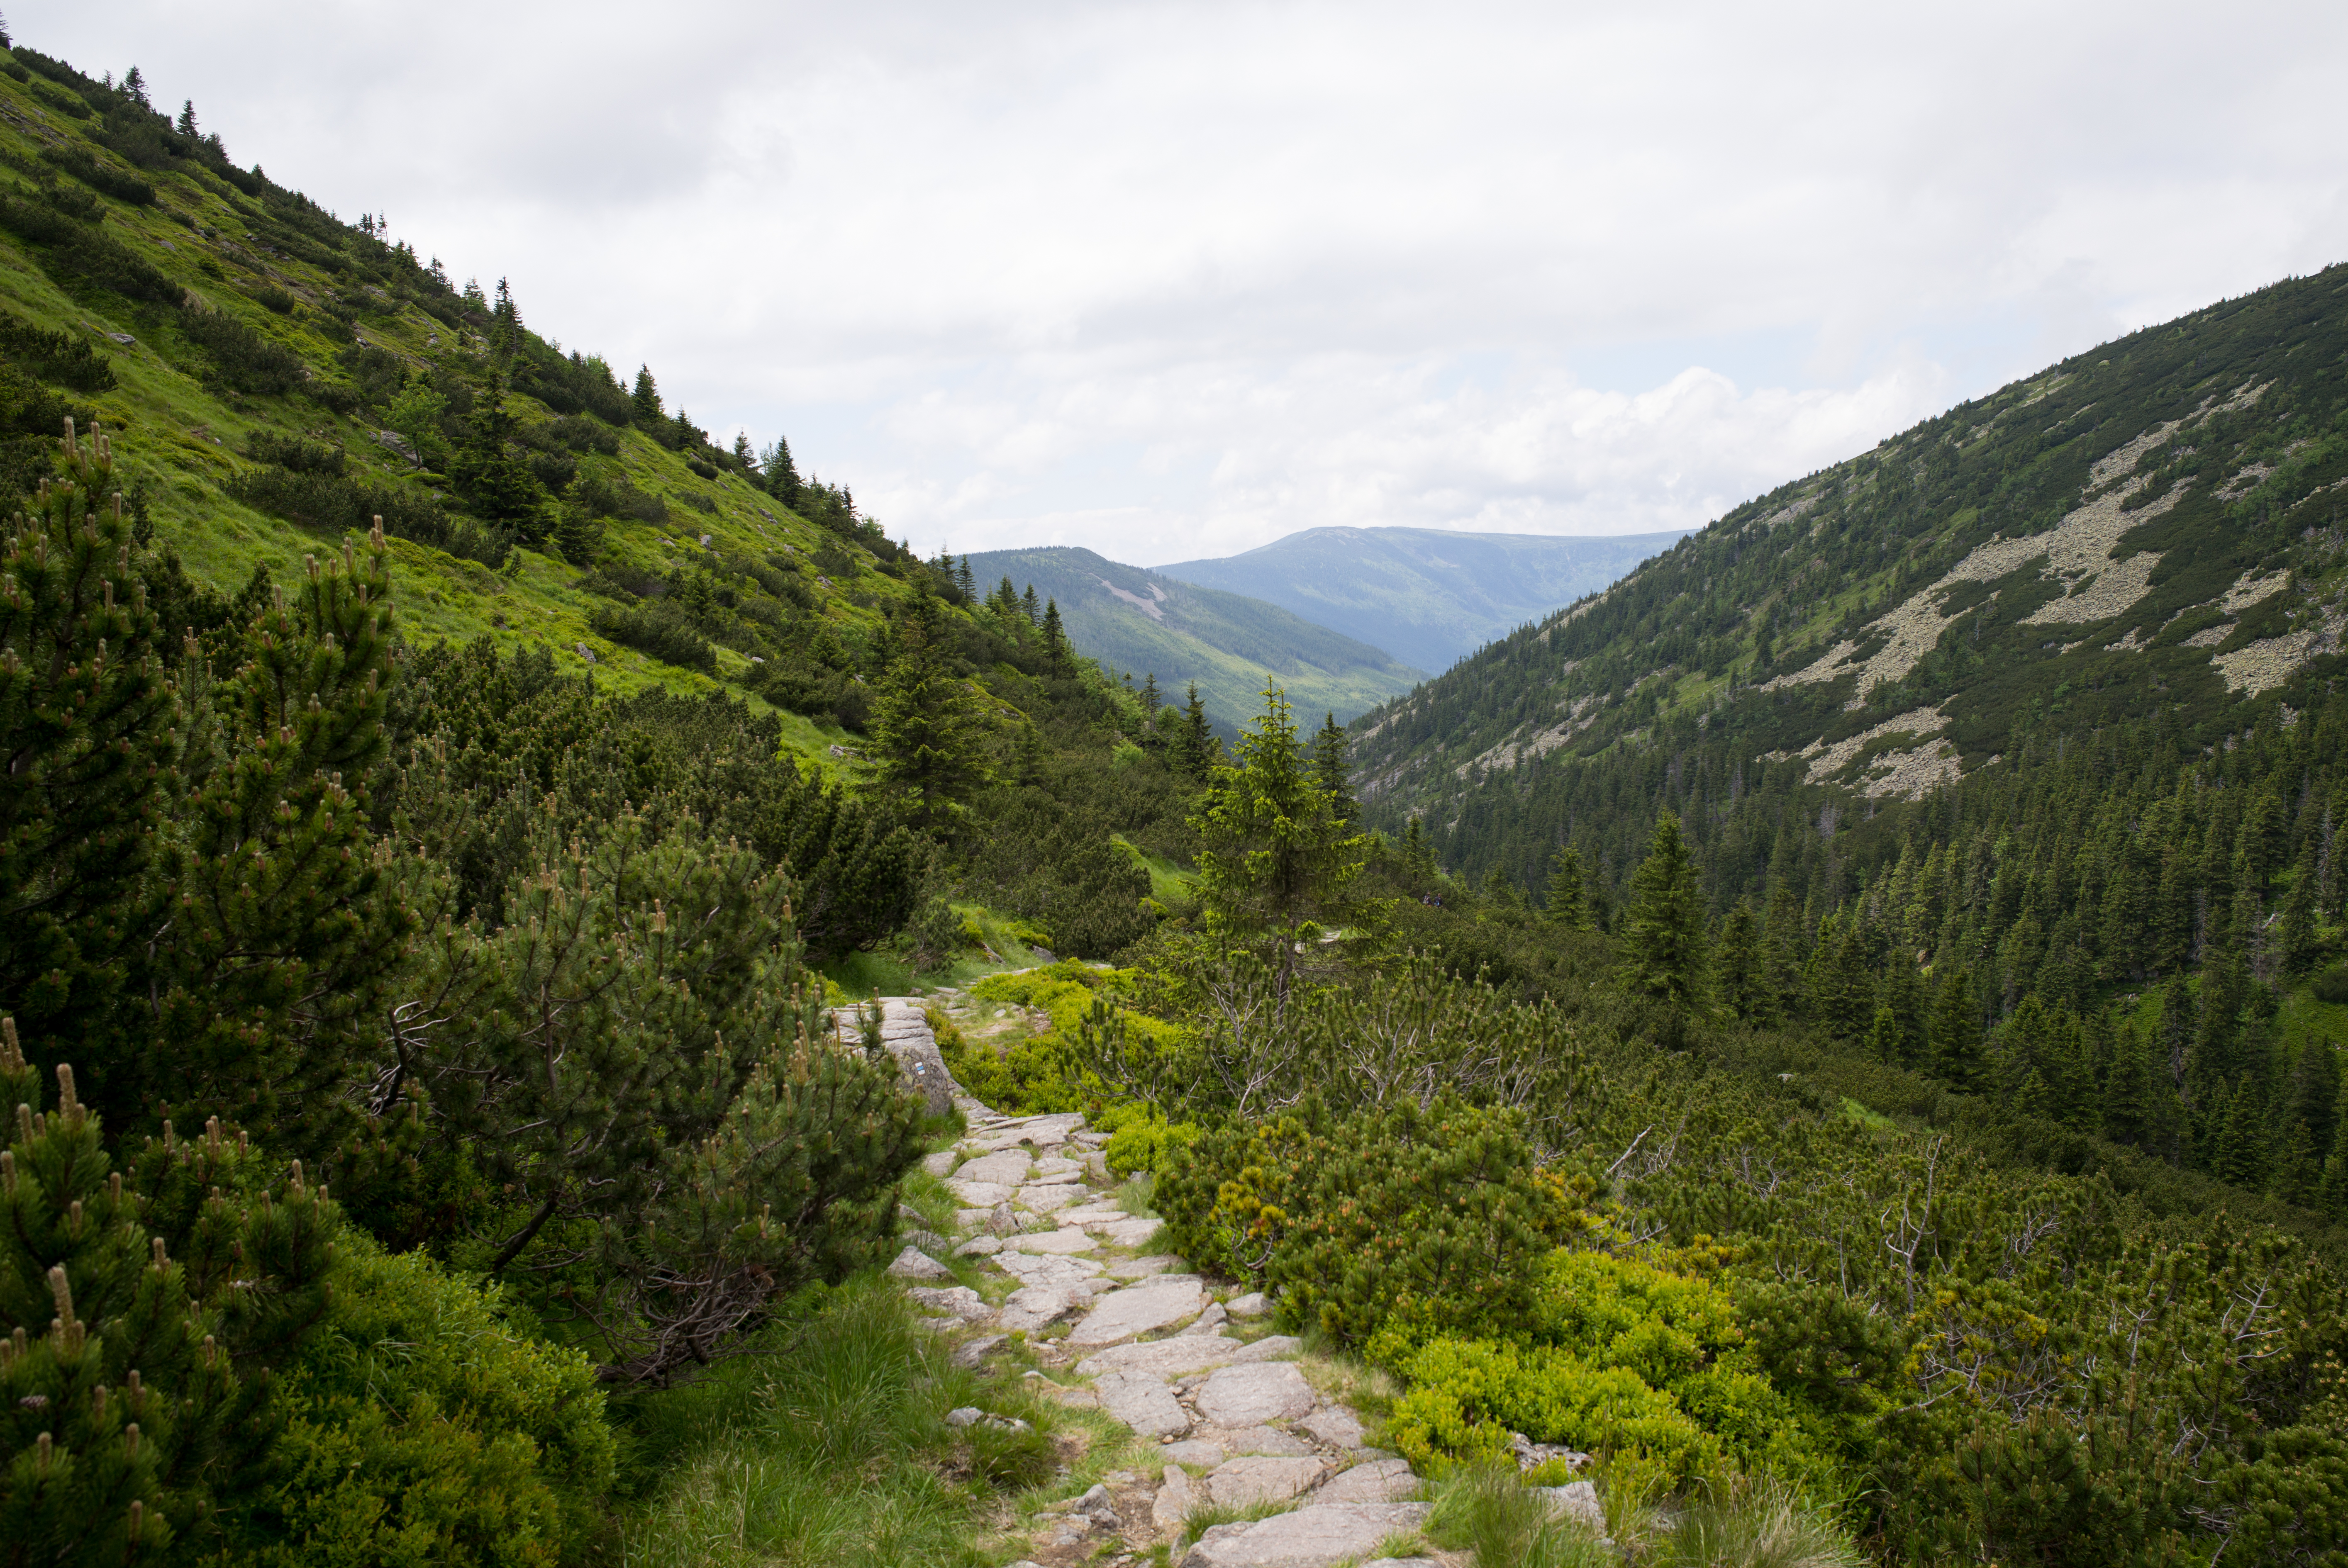
landscape, nature, forest, path, outdoor, wilderness, walking, mountain, hiking, trail, meadow, adventure, valley, mountain range, summer, travel, range, environment, europe, highland, ridge, trees, hills, m, hikers, mountains, alps, ravine, plateau, 28, fell, leica, 240, czech, bohemia, cesko, summicron, svaty, krkonose, mlyn, spindleruv, evergreens, snezka, petr, priroda, vylet, active, leto, hory, riesengebirge, udoli, ecosystem, landform, mountain pass, hill station, geographical feature, mountainous landforms